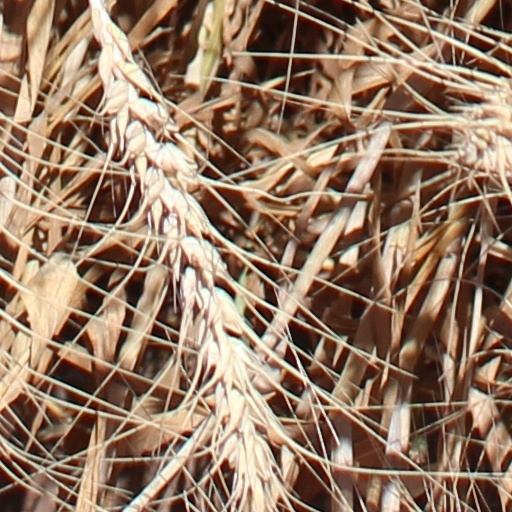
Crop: wheat